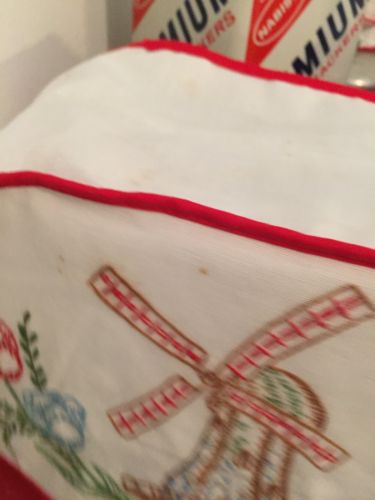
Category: toaster